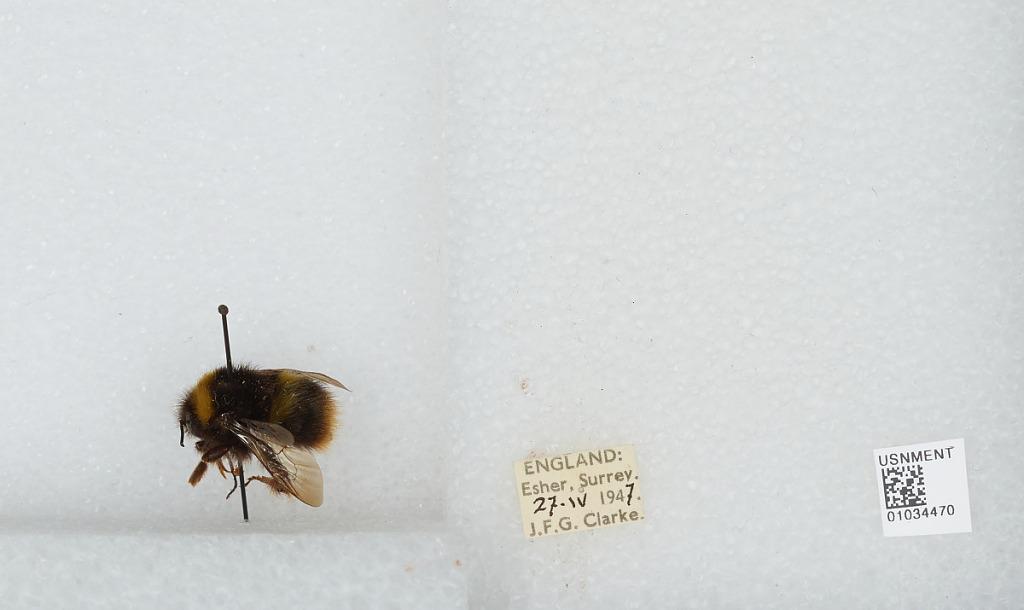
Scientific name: Bombus (Pyrobombus) pratorum (Linnaeus)
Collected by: J. Clarke
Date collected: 1947-4-27
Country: United Kingdom
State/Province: England
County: Surrey
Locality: Esher
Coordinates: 51.3691, -0.365